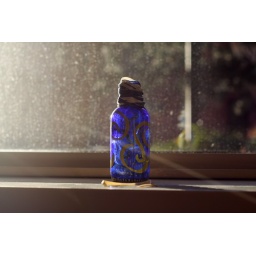
For about five minutes in the late afternoon, the sun coming through my office window is the prettiest thing in the world.